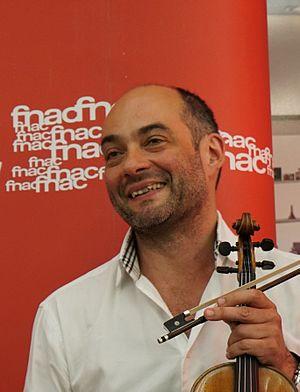
lors de ""Flâneries musicales "" de 2015."